Miller Beach

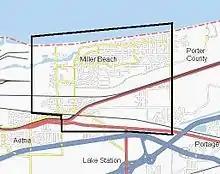
Map of Miller Beach and environs, showing the neighborhood's approximate boundary as defined by the City of Gary

Miller Beach sits at Lake Michigan's southern tip, and at the northeastern tip of Lake County. The majority of Gary's lakefront is occupied by heavy industry, Miller Beach is the only residential area within Gary's municipal boundaries with unspoiled lake frontage. The shoreline of Miller is publicly owned either by the municipal or federal governments, and beachfront homes are separated from the lake by "an apron of dunes".